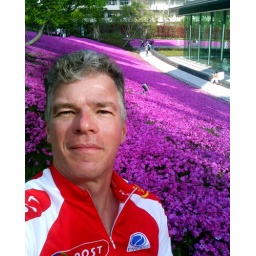
Back from a Haneda ride I found an office tower surrounded by mauve